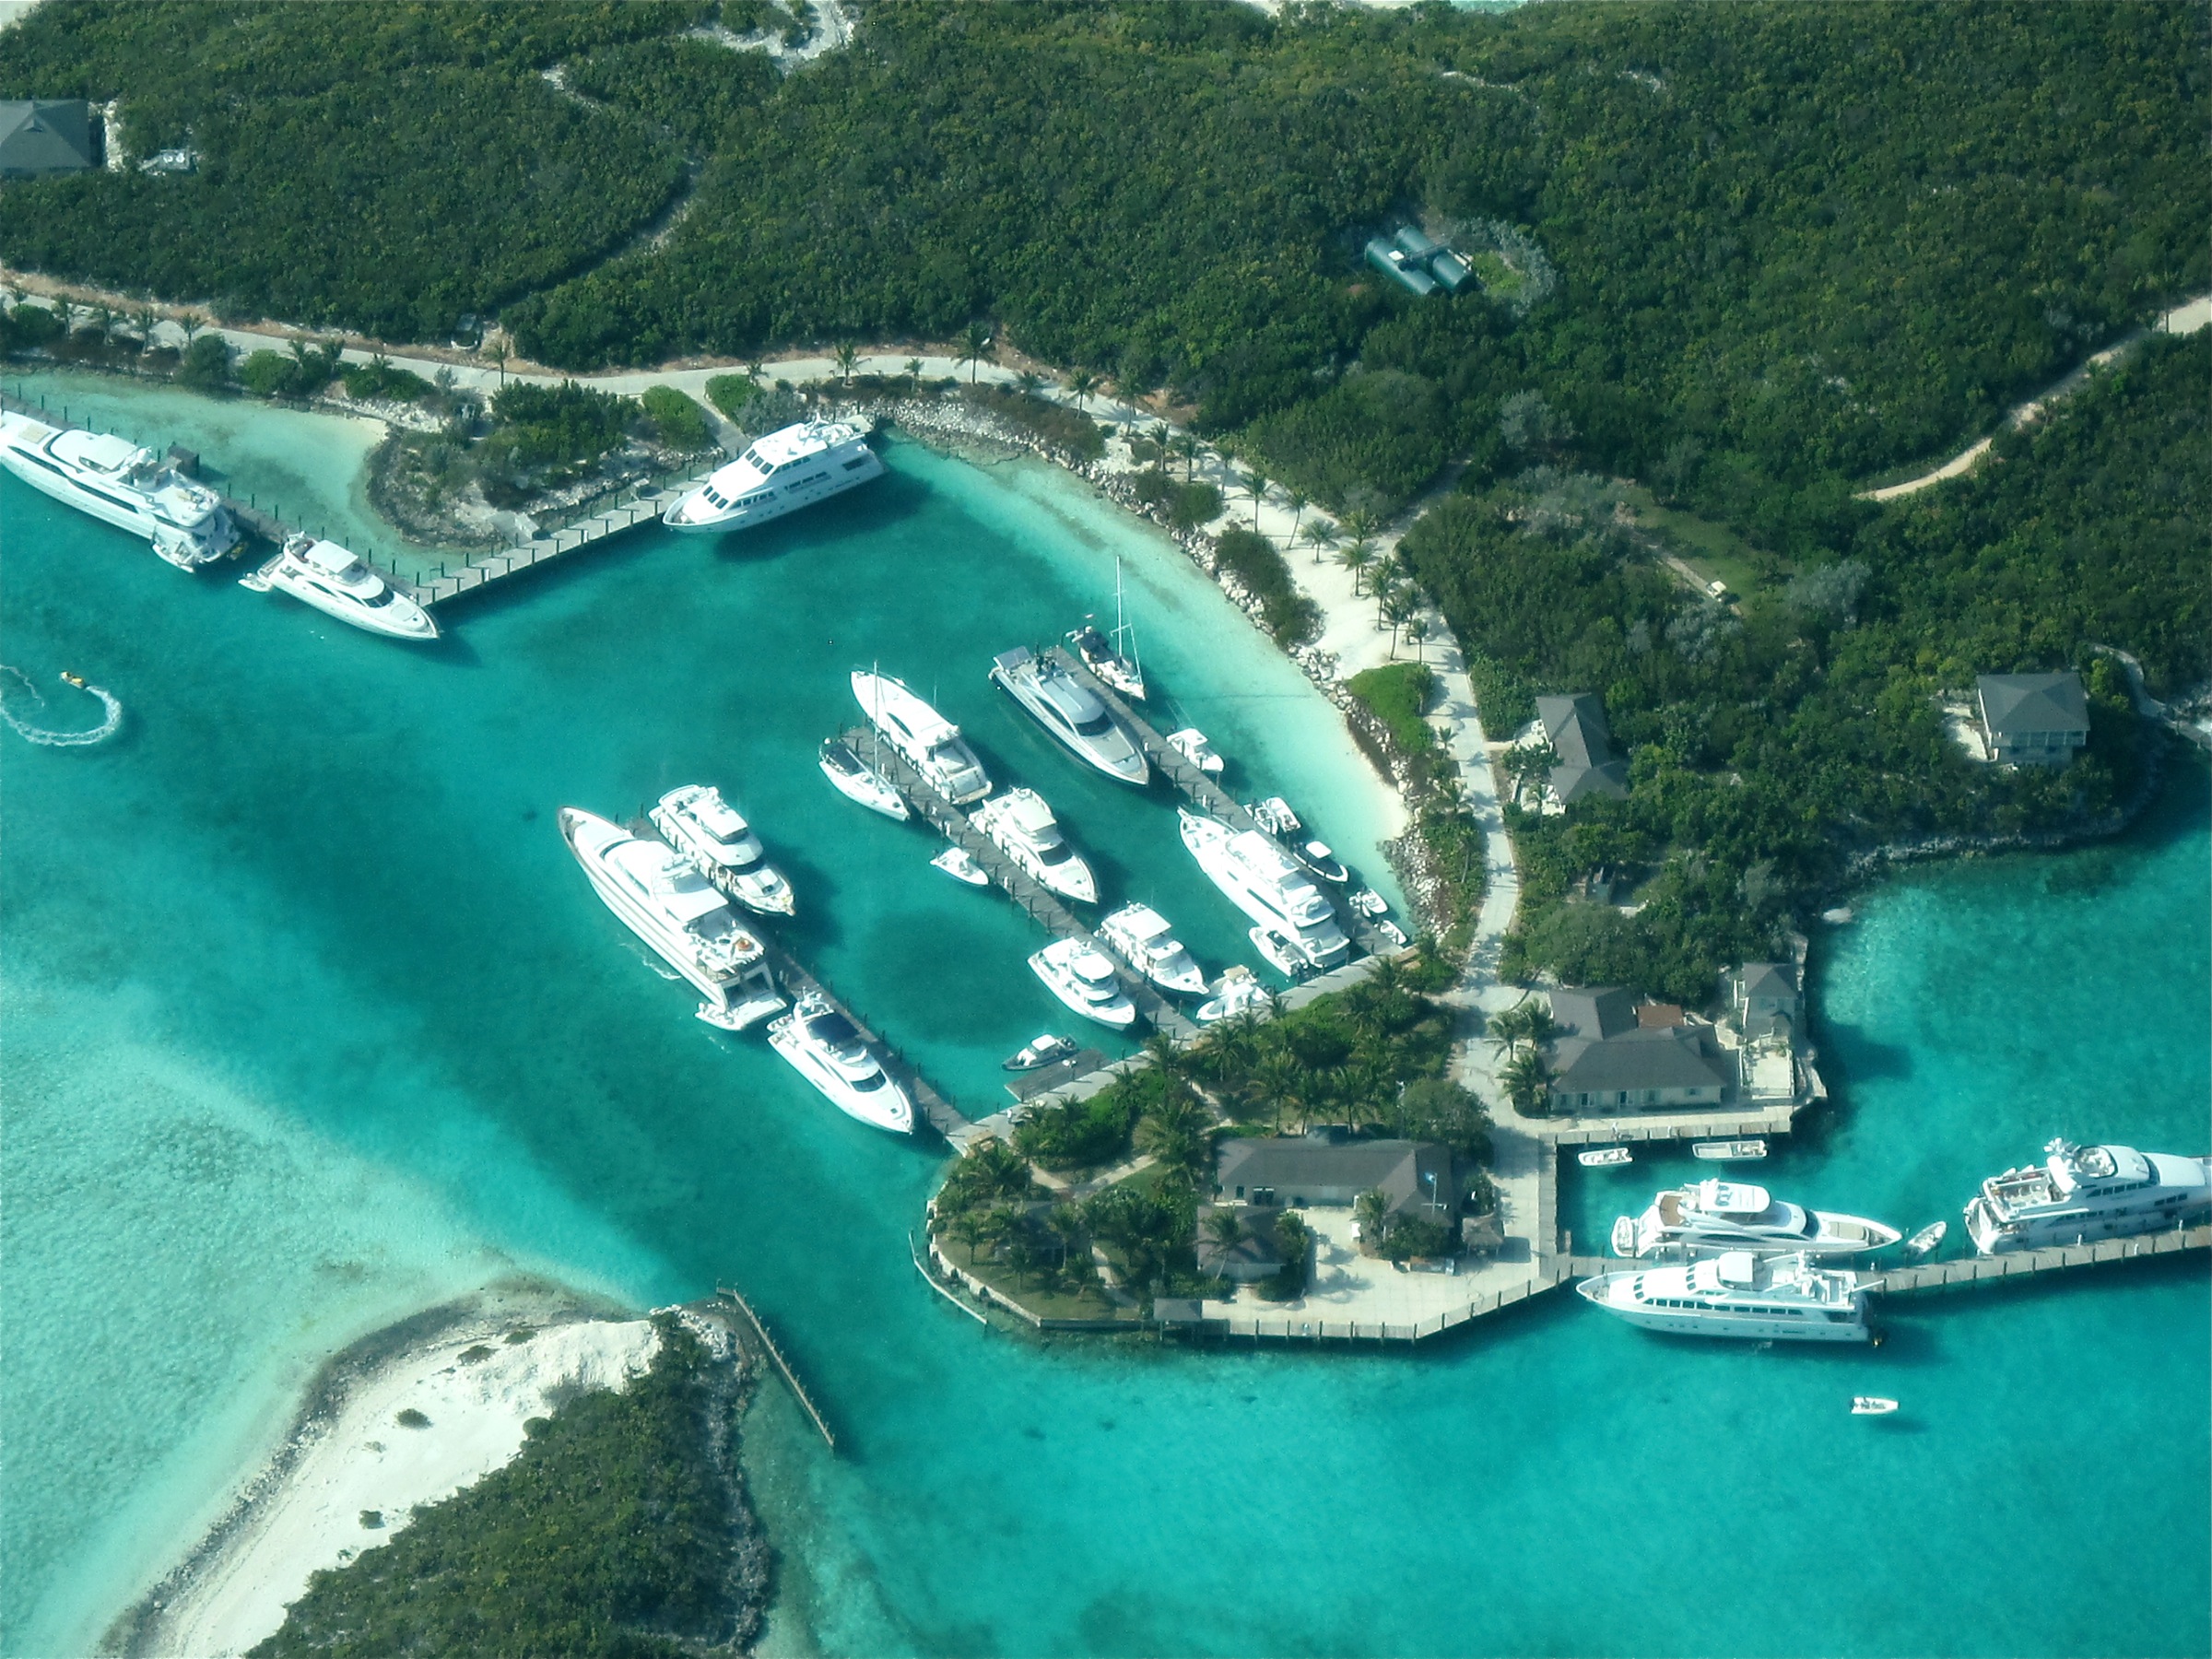
dock, bay, marina, port, waterway, infrastructure, bahamas, channel, bird's eye view, aerial photography, artificial island